Sunny Buick

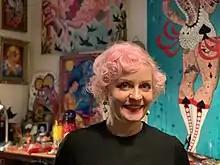

Sunny Buick (née Gypsy Sunshine Buik, born August 4, 1970) is a Canadian-born tattoo artist and painter who participated in the Lowbrow Pop Surrealism movement of California, USA from 1996 to 2003. Buick lives in Paris, France. She is also a figure in the Rockabilly/Swing and Tiki revival movements. A painter and tattoo artist, she was part of the second wave of lowbrow artists in California. Her work being recognized by the leading magazine of the movement Juxtapoz and a book about the women in the movement, Vicious, Delicious and Ambitious by Sherri Cullison. She was the first person to introduce authentic American old school tattooing in France.